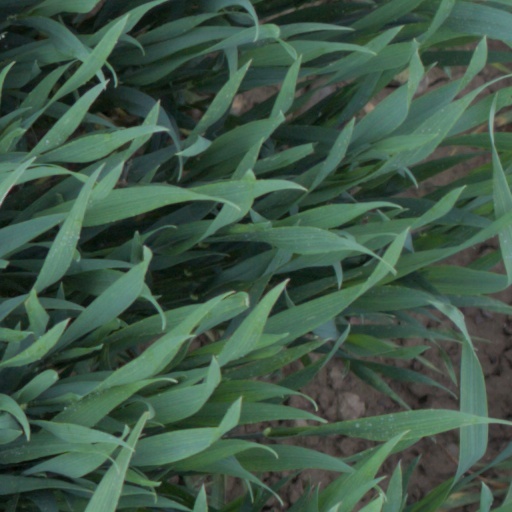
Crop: wheat